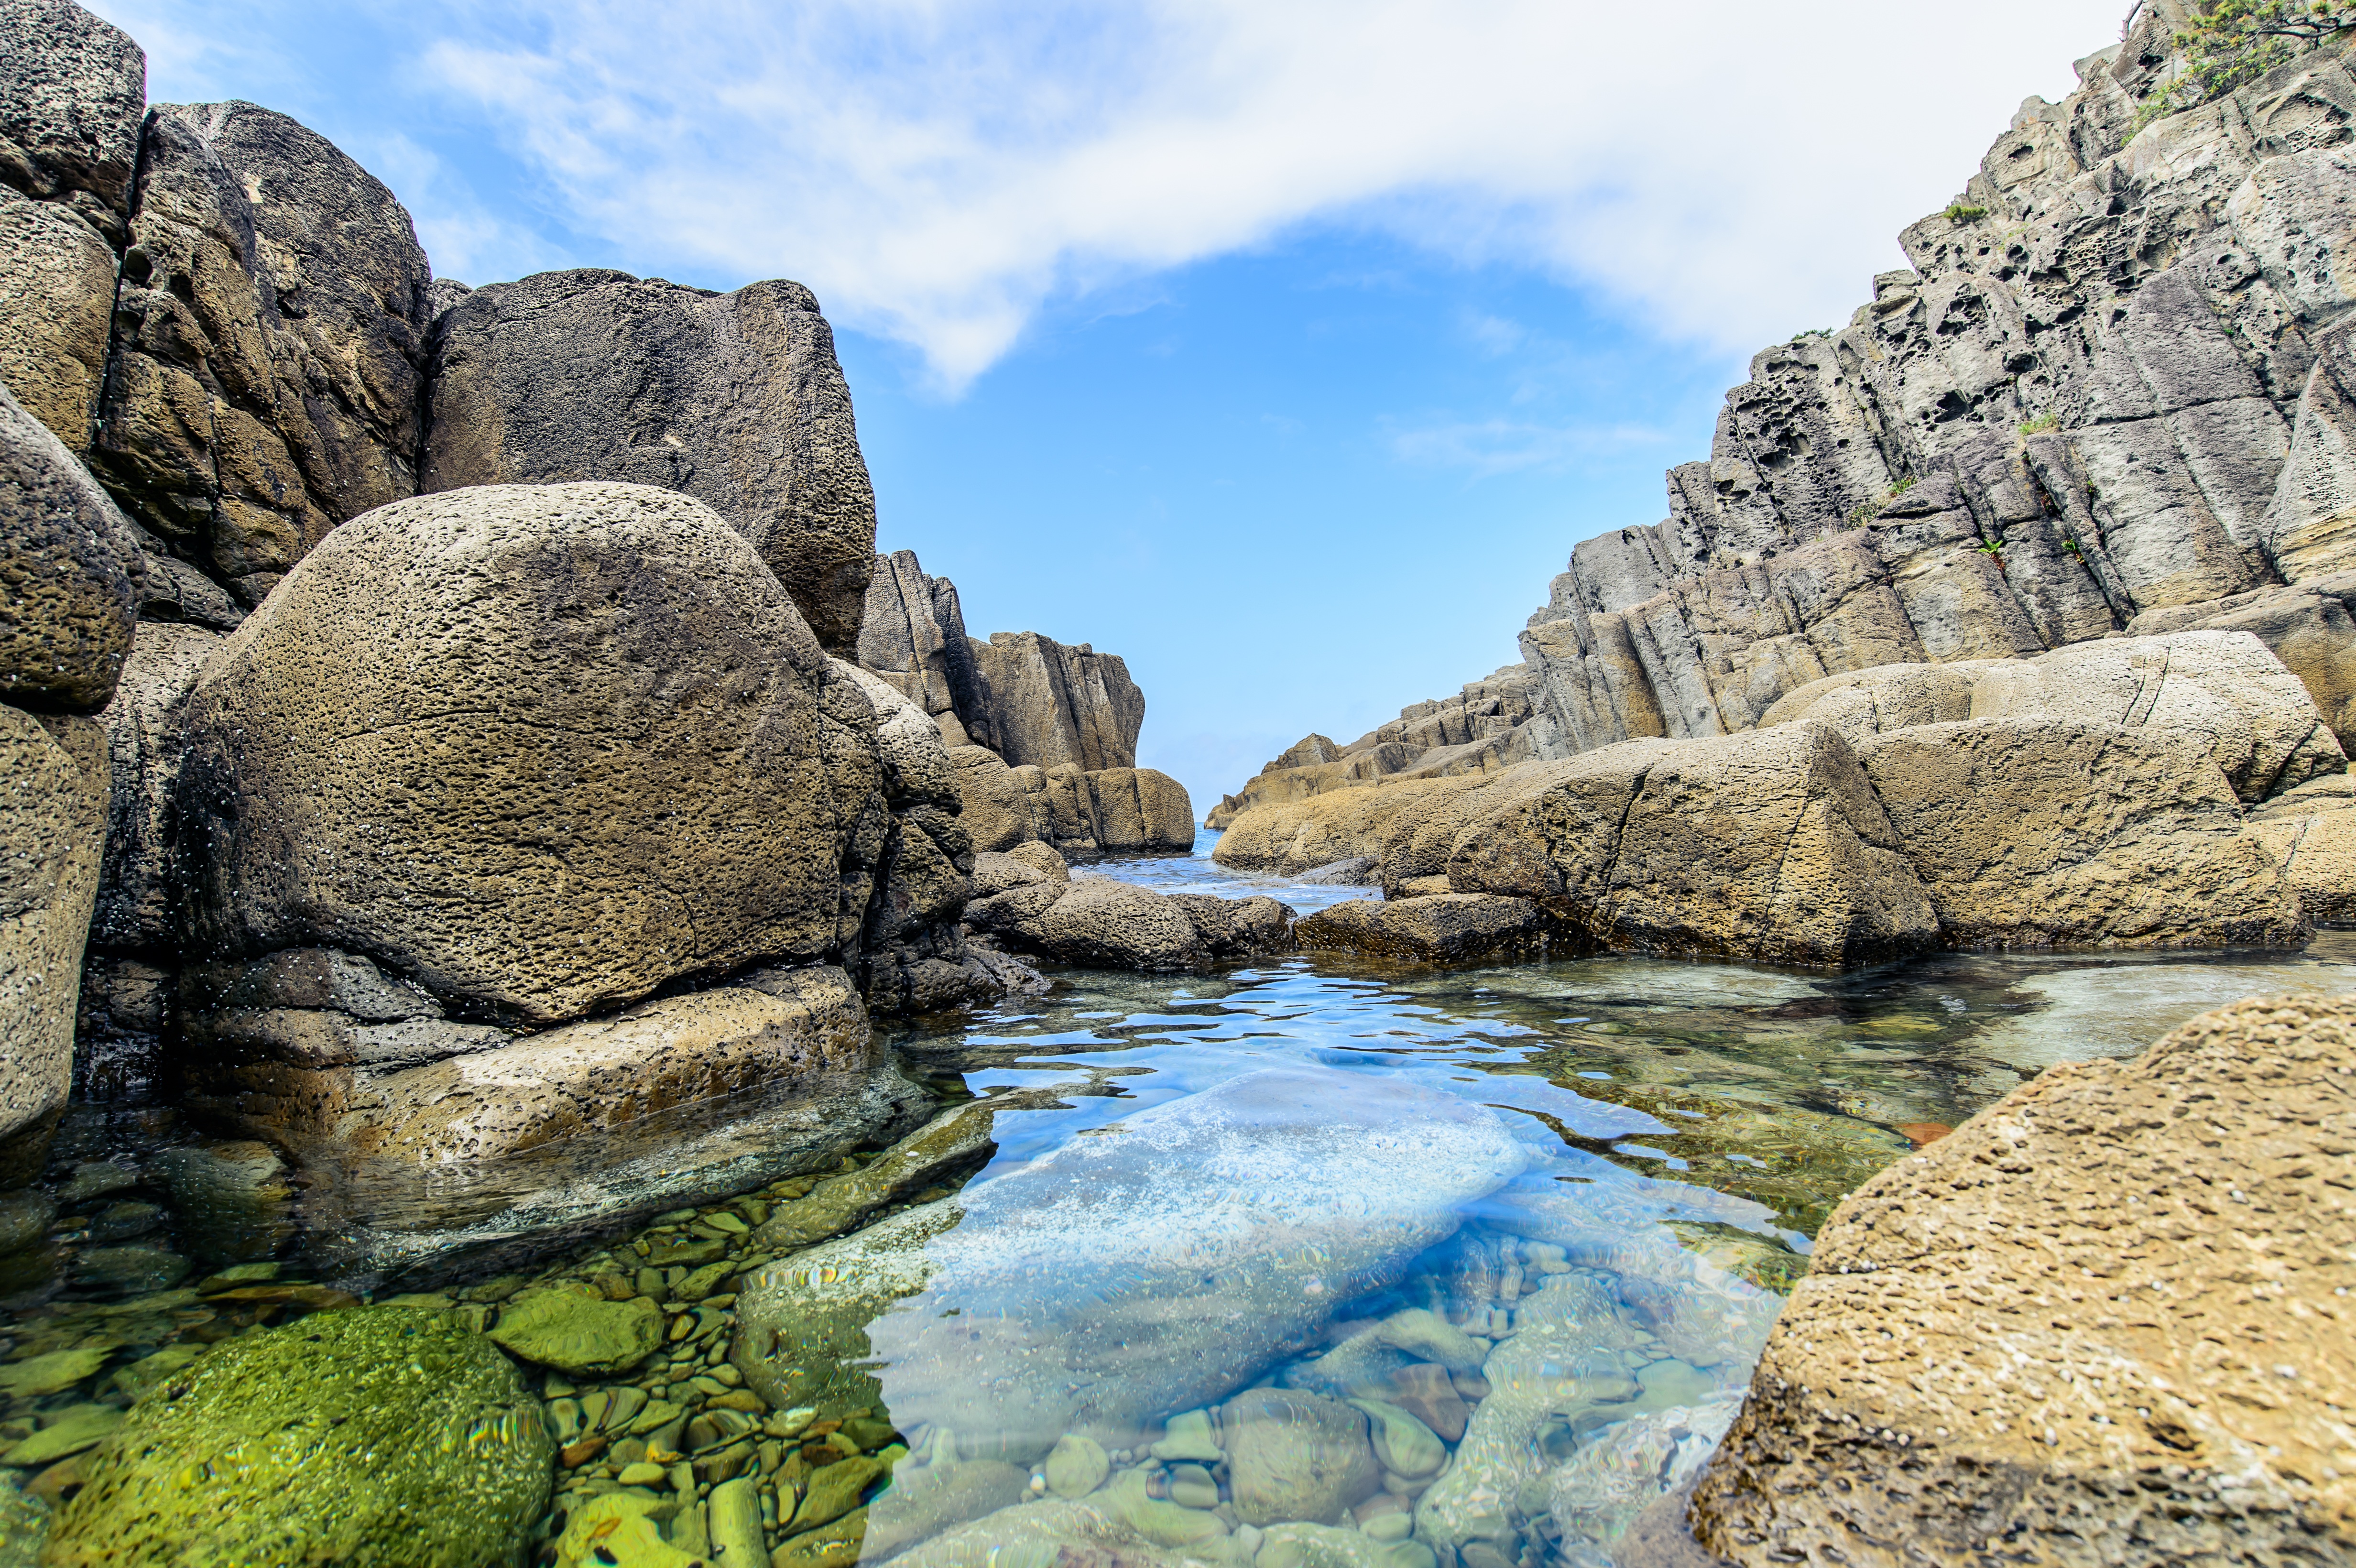
landscape, sea, coast, water, nature, rock, wilderness, mountain, sky, river, valley, formation, cliff, blue, japan, terrain, national park, material, geology, boulder, wadi, japan sea, haru no umi